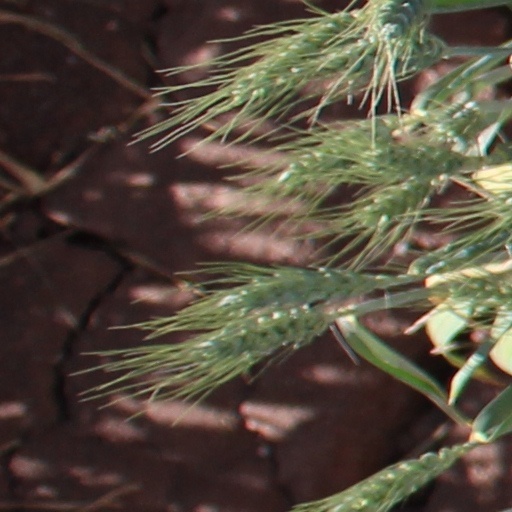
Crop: wheat